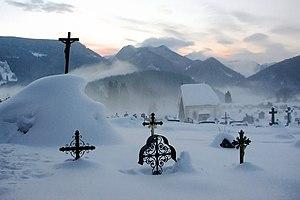
Le « petit patrimoine funéraire » abordé dans cet article concerne principalement les 3 pays francophones, la Belgique, le Canada et la France.